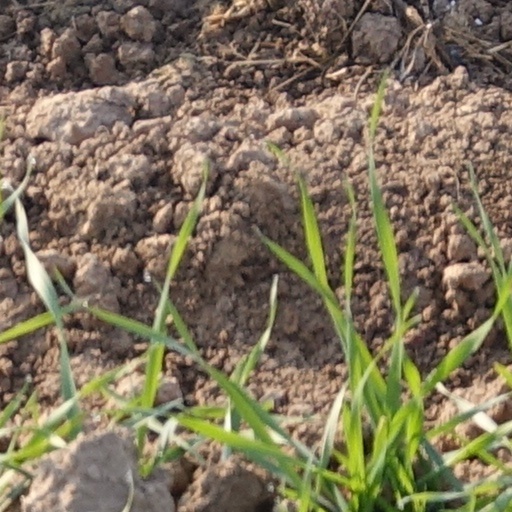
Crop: wheat